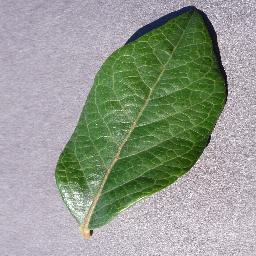
Label: Blueberry___healthy